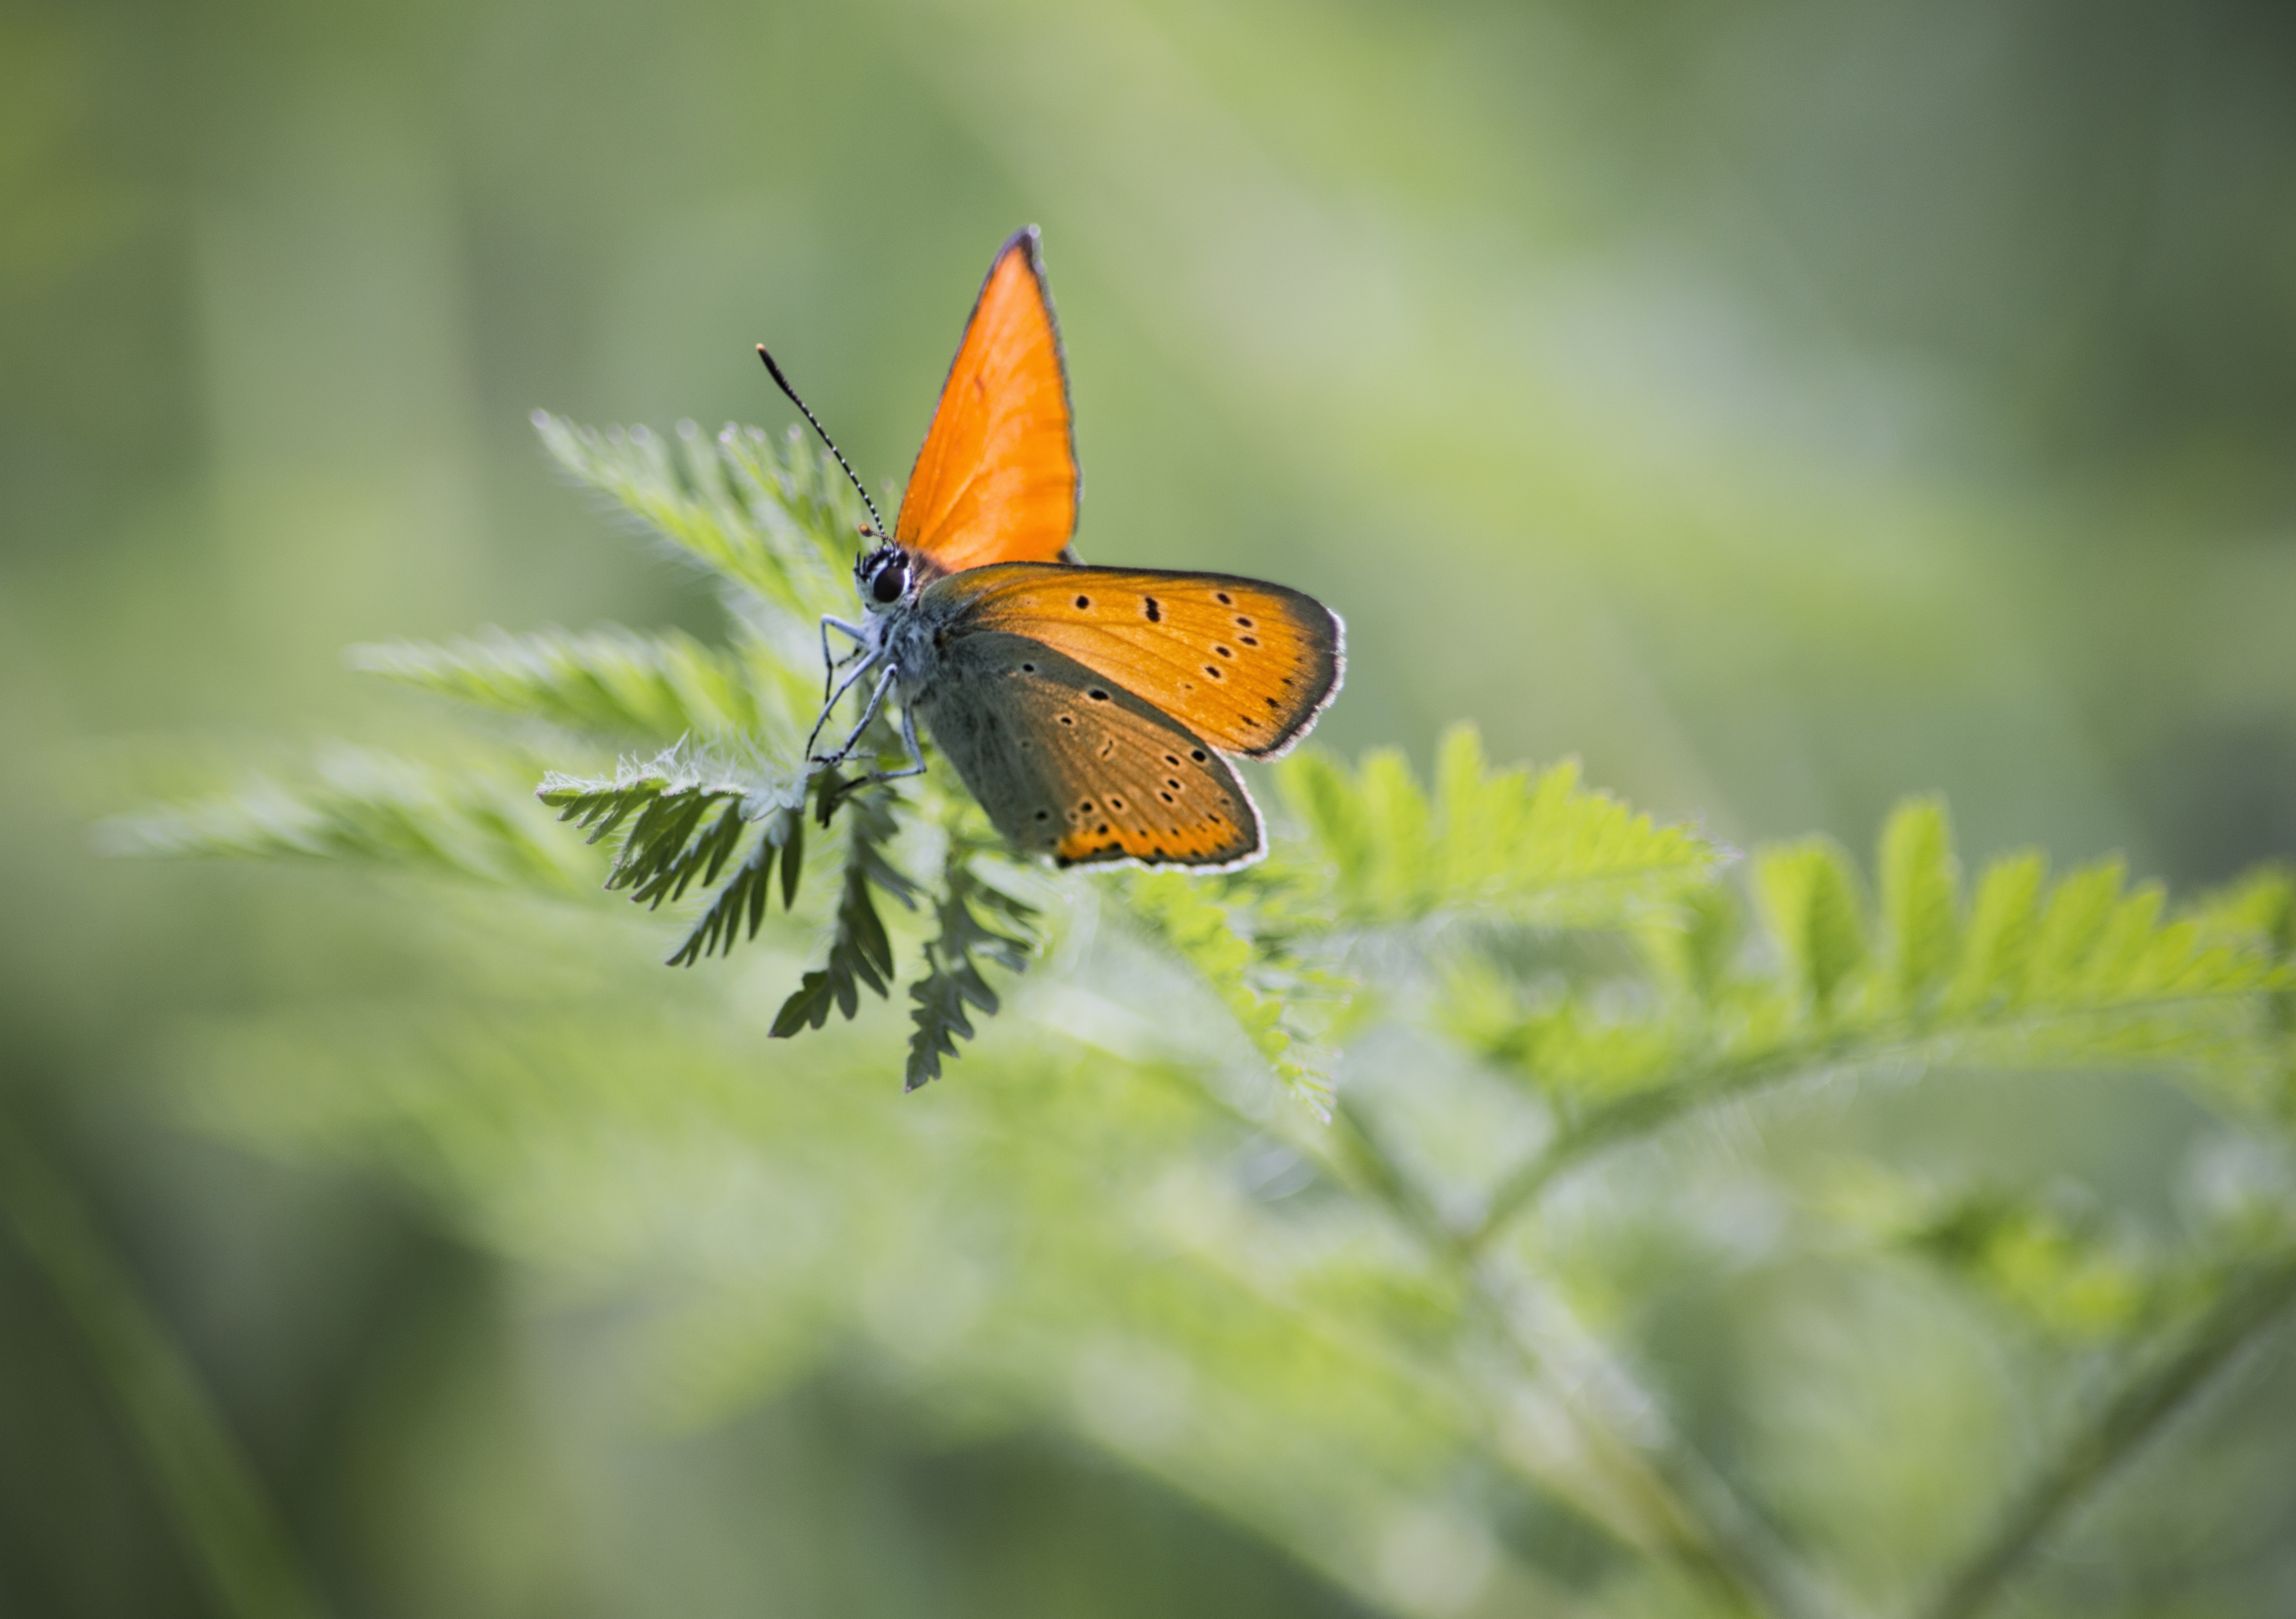
nature, photography, leaf, flower, wildlife, orange, green, insect, botany, butterfly, yellow, flora, fauna, invertebrate, close up, monarch butterfly, coloring, wings, nectar, macro photography, arthropod, pollinator, moths and butterflies, lycaenid, colias